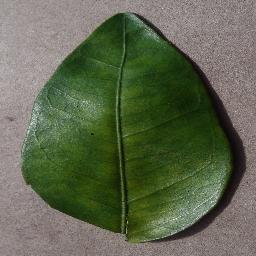
Label: Orange___Haunglongbing_(Citrus_greening)